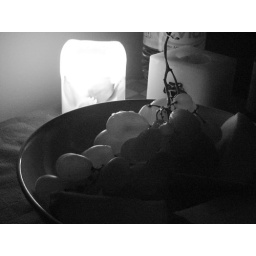
In London, reading a book in bed with candle light.